Joseph Reid (wrestler)

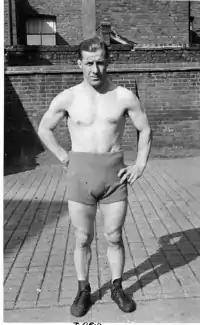

Joseph Reid (17 March 1905 – 8 February 1968) was an English wrestler. In freestyle wrestling, he was a six-time British champion, a two-time British Empire Games medallist, European Championships bronze medallist, and represented Great Britain at the 1932 Summer Olympics. Reid was also a champion in Lancashire catch-as-catch-can wrestling.